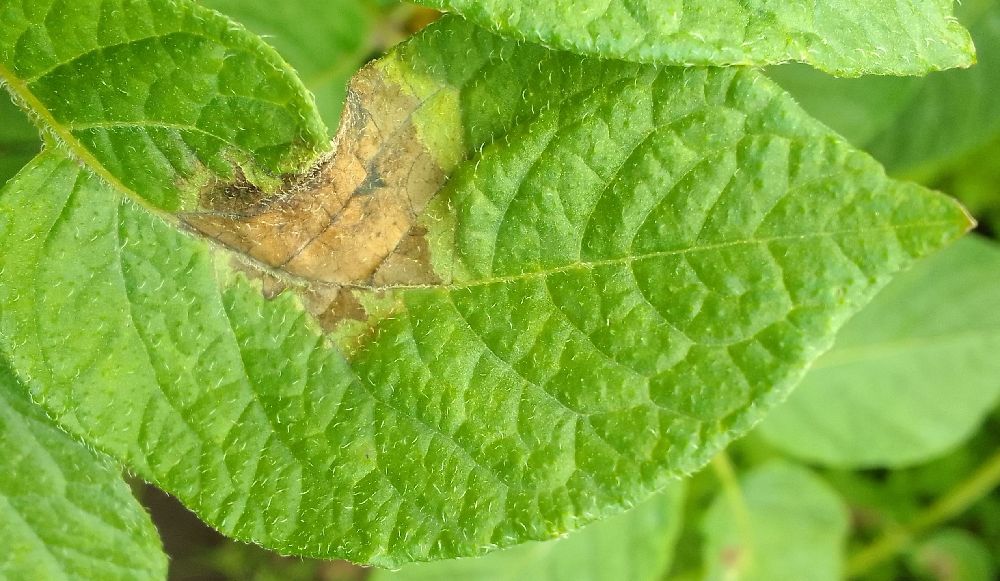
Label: Late blight